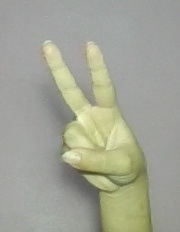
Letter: taa